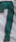
Number: 7